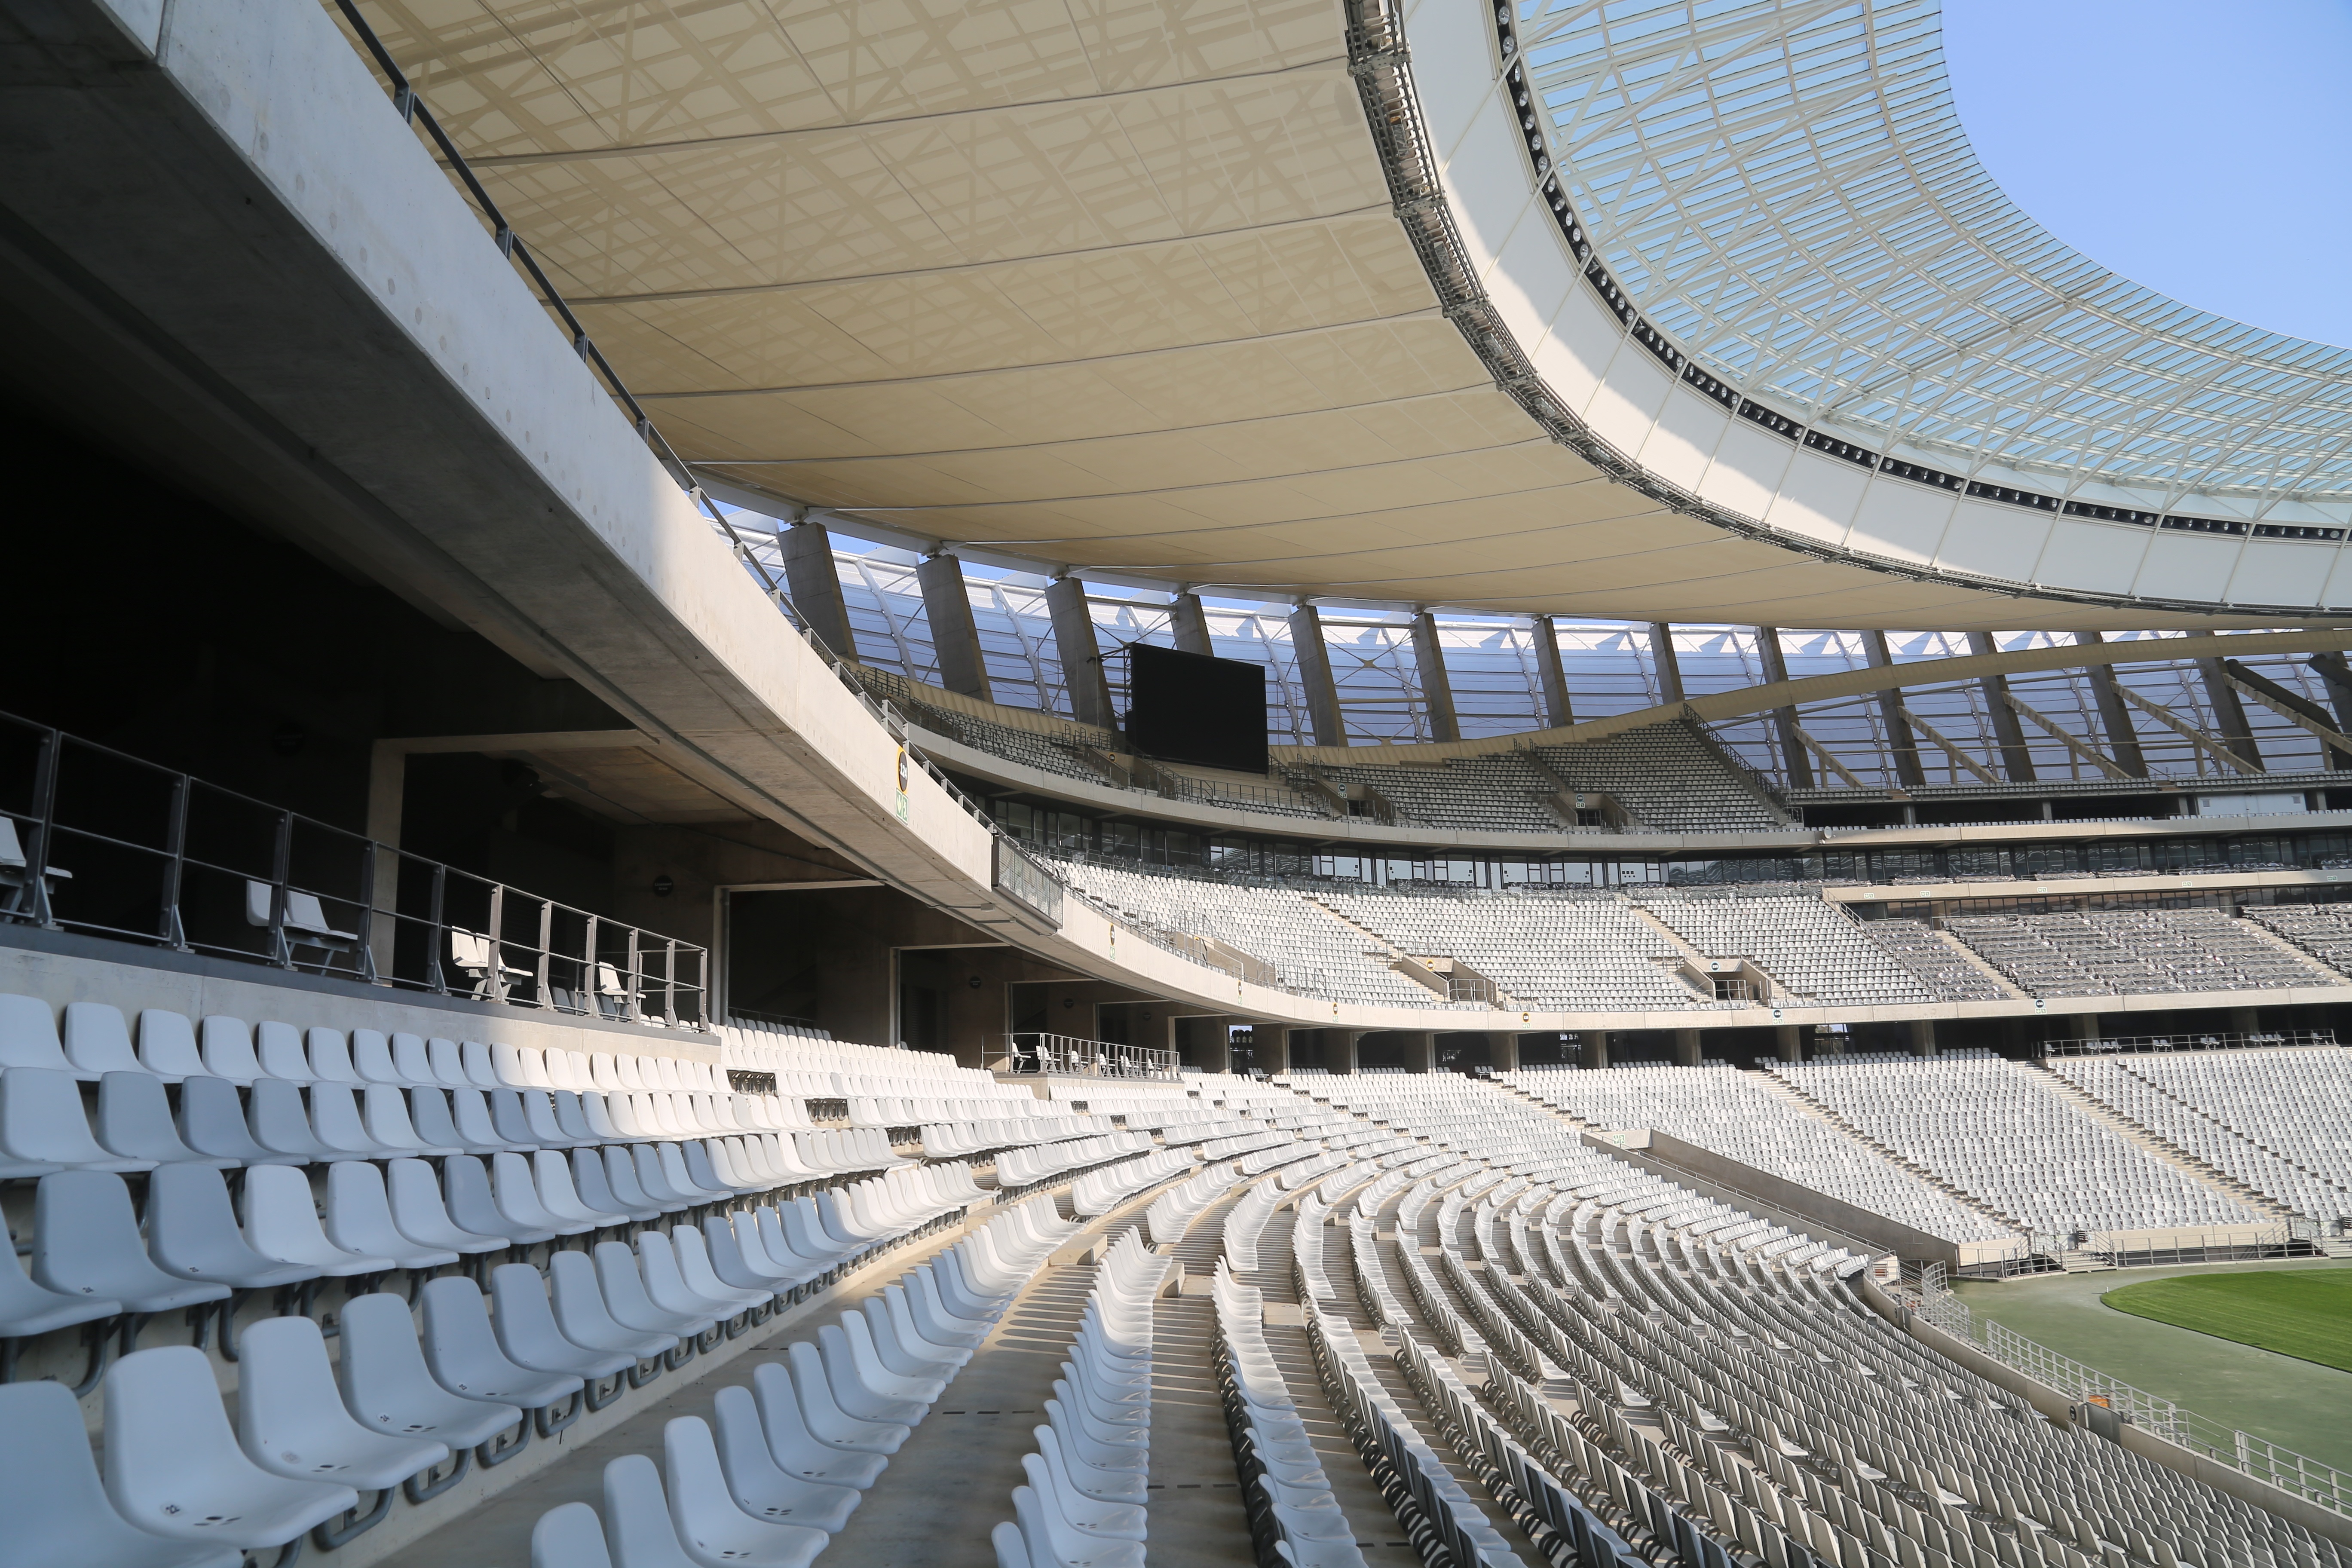
structure, auditorium, stadium, grandstand, sit, arena, south africa, football stadium, cape town, convention center, rows of seats, geographical feature, sport venue, soccer specific stadium